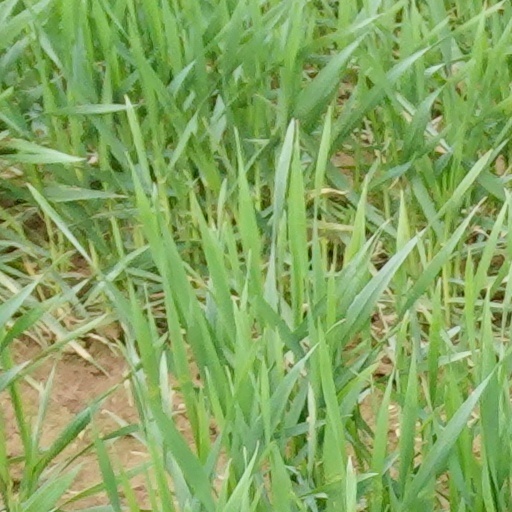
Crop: wheat